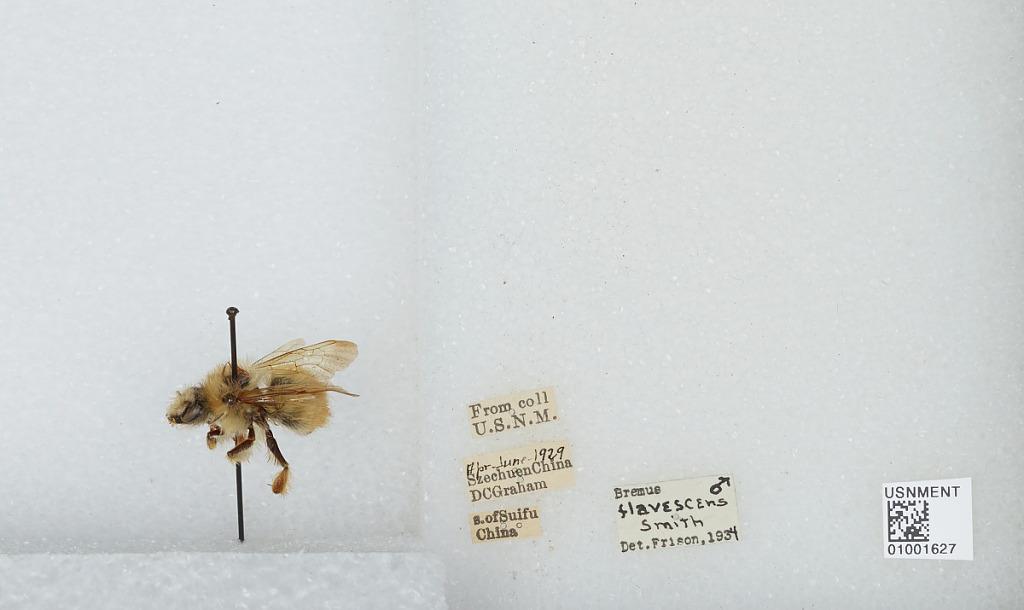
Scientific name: Bombus (Pyrobombus) flavescens Smith
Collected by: D. Graham
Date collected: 1929-4-
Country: China
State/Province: Sichuan
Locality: South of Yibin, formerly Suifu
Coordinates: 28.77, 104.62
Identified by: Frison